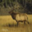
Label: deer